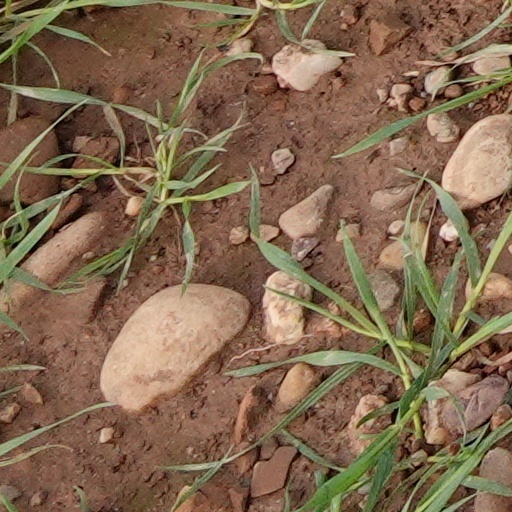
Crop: wheat